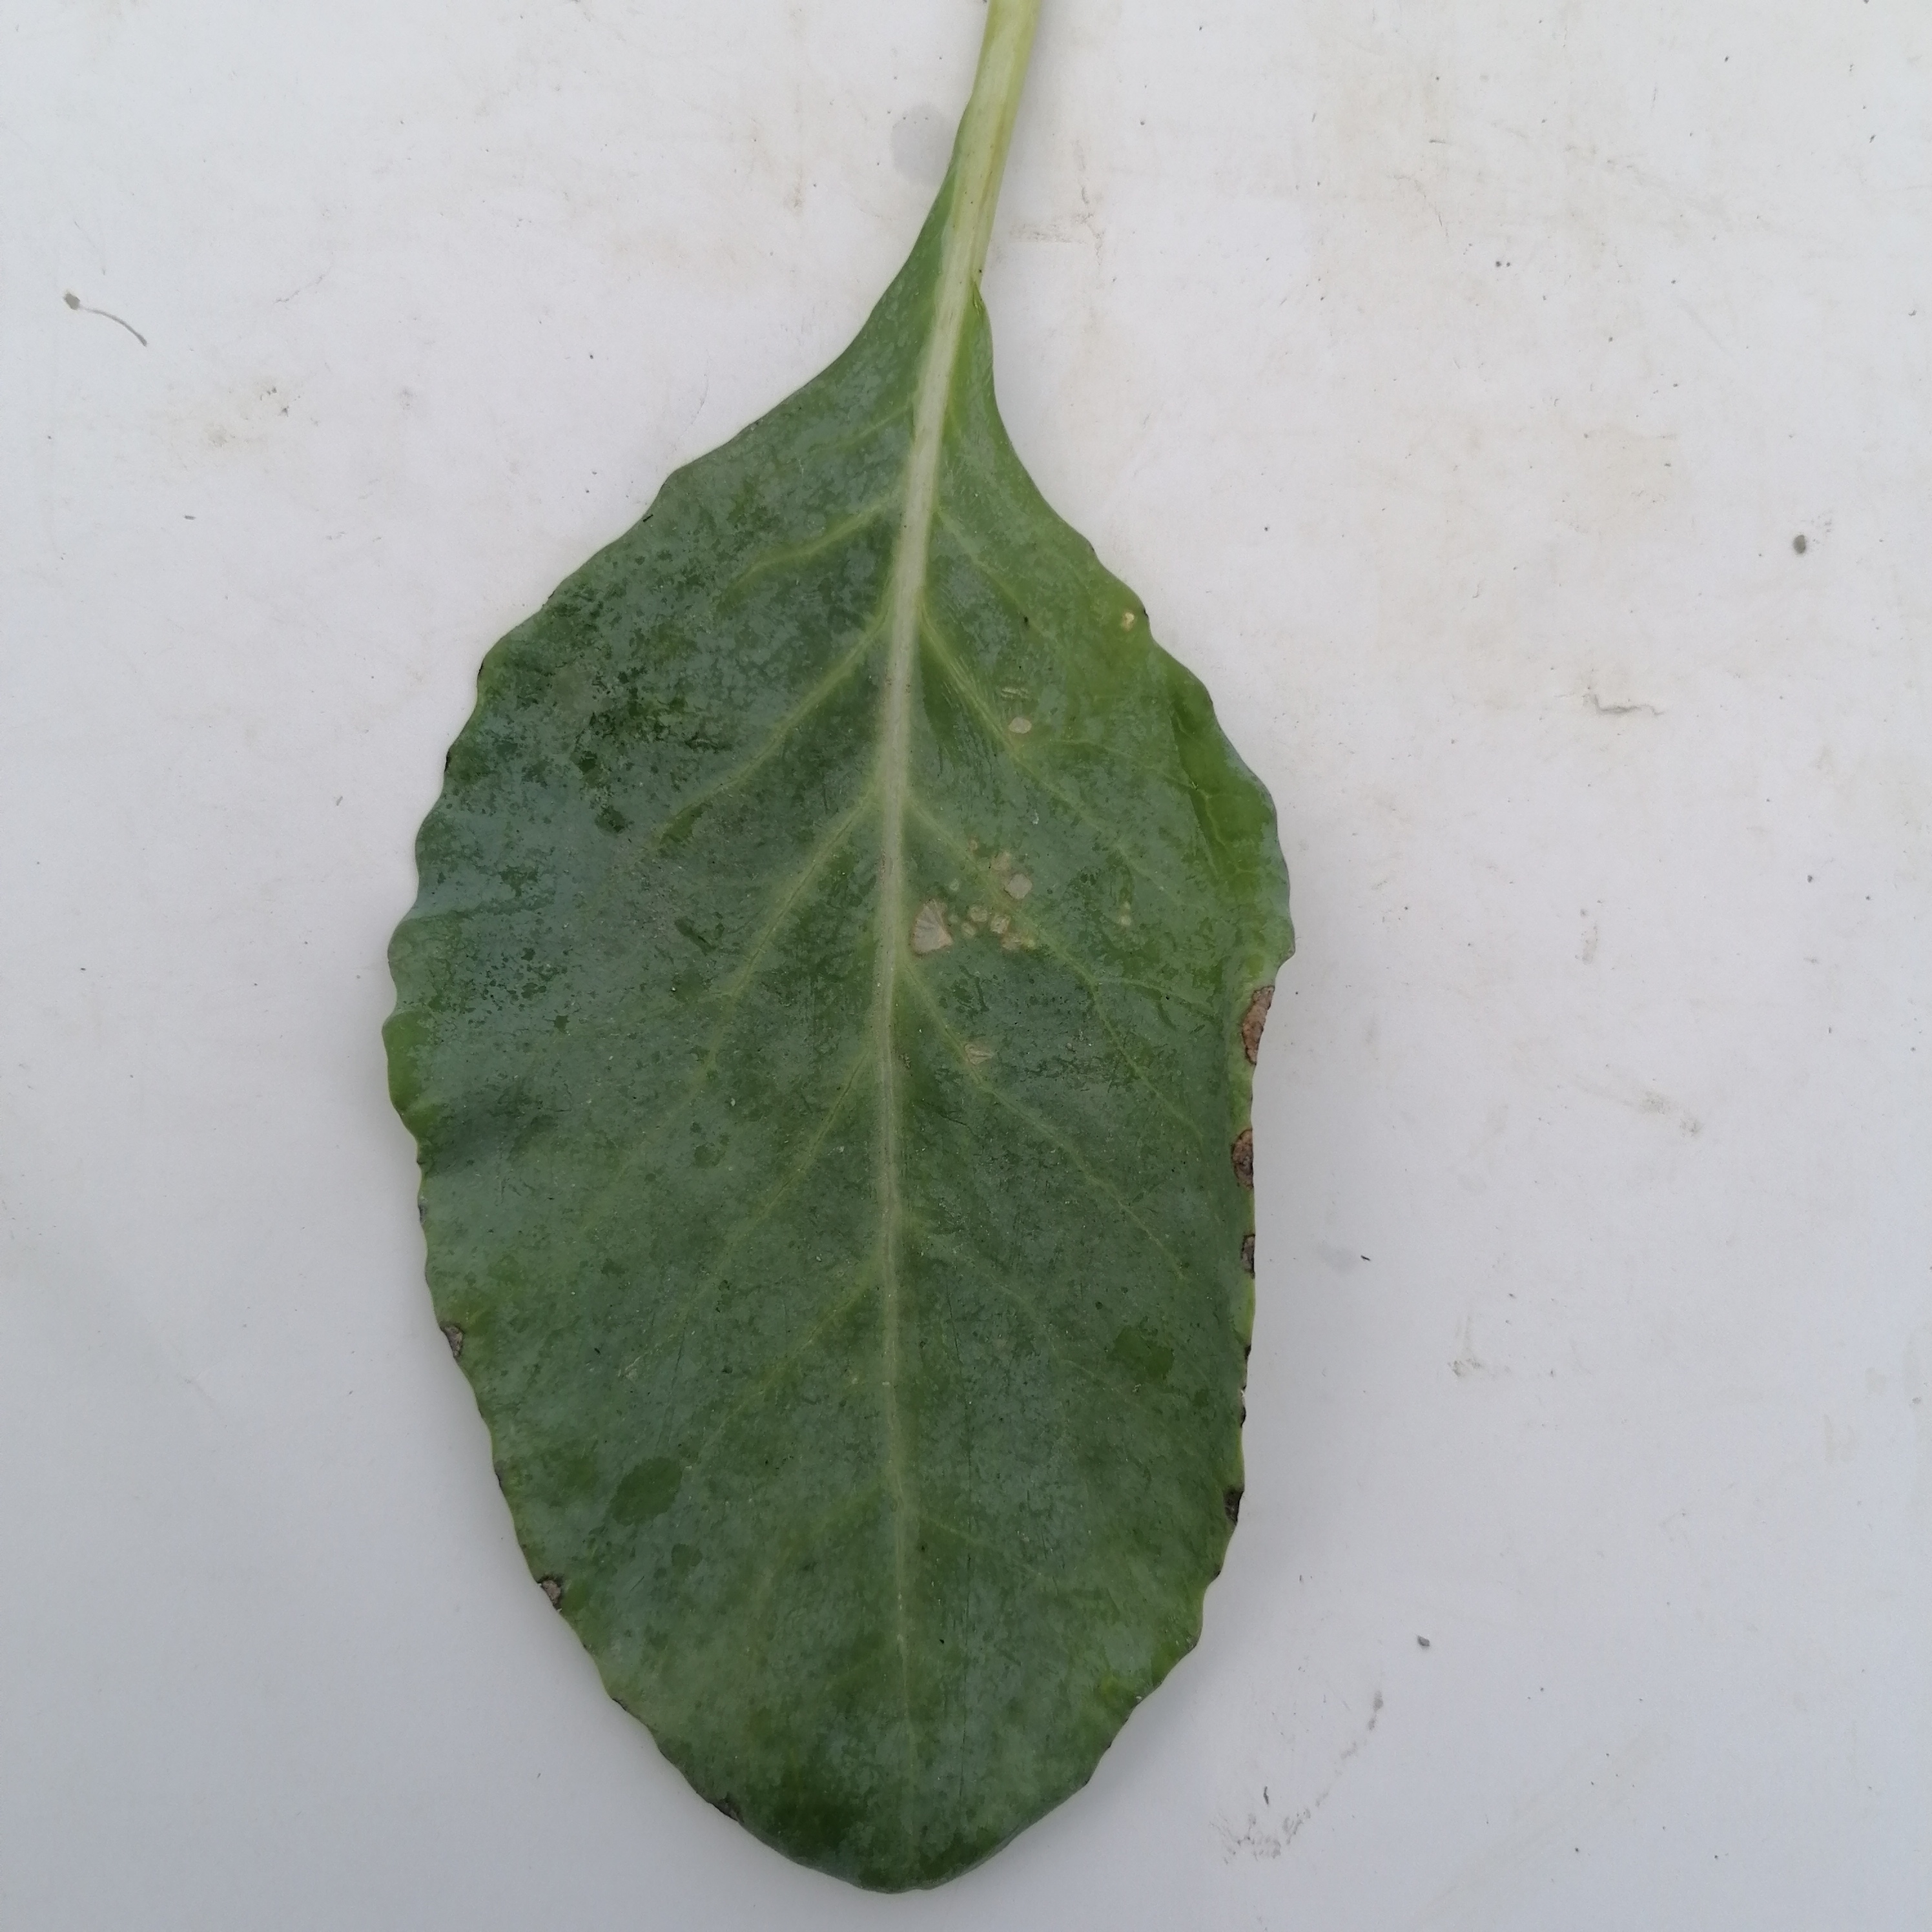
Label: Black Rot